Regius Professor of Hebrew (Oxford)

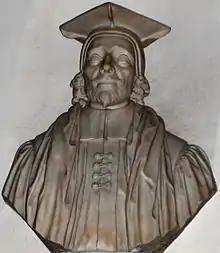
Edward Pococke, bust in the cathedral of a 17th-century professor

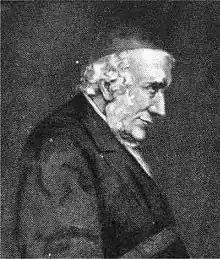
Edward Bouverie Pusey, professor for more than fifty years, 1828 to 1882

The Regius Professorship of Hebrew in the University of Oxford is a professorship at the University of Oxford, founded by Henry VIII in 1546.